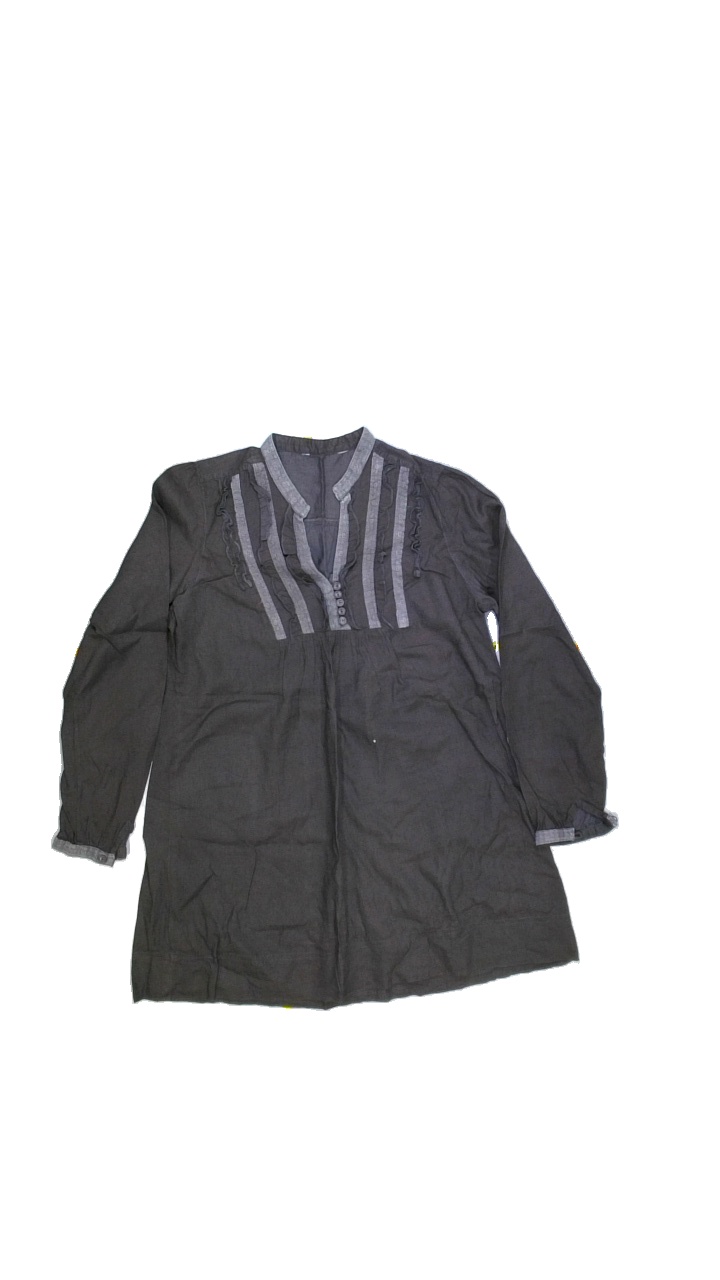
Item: Blouse (Ladies)
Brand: Mywear (ica)
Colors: Brown
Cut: Regular, V-collar
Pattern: Lace
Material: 100%cotton
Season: Autumn
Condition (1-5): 3
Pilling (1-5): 3
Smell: Minor
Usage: Export
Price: <50